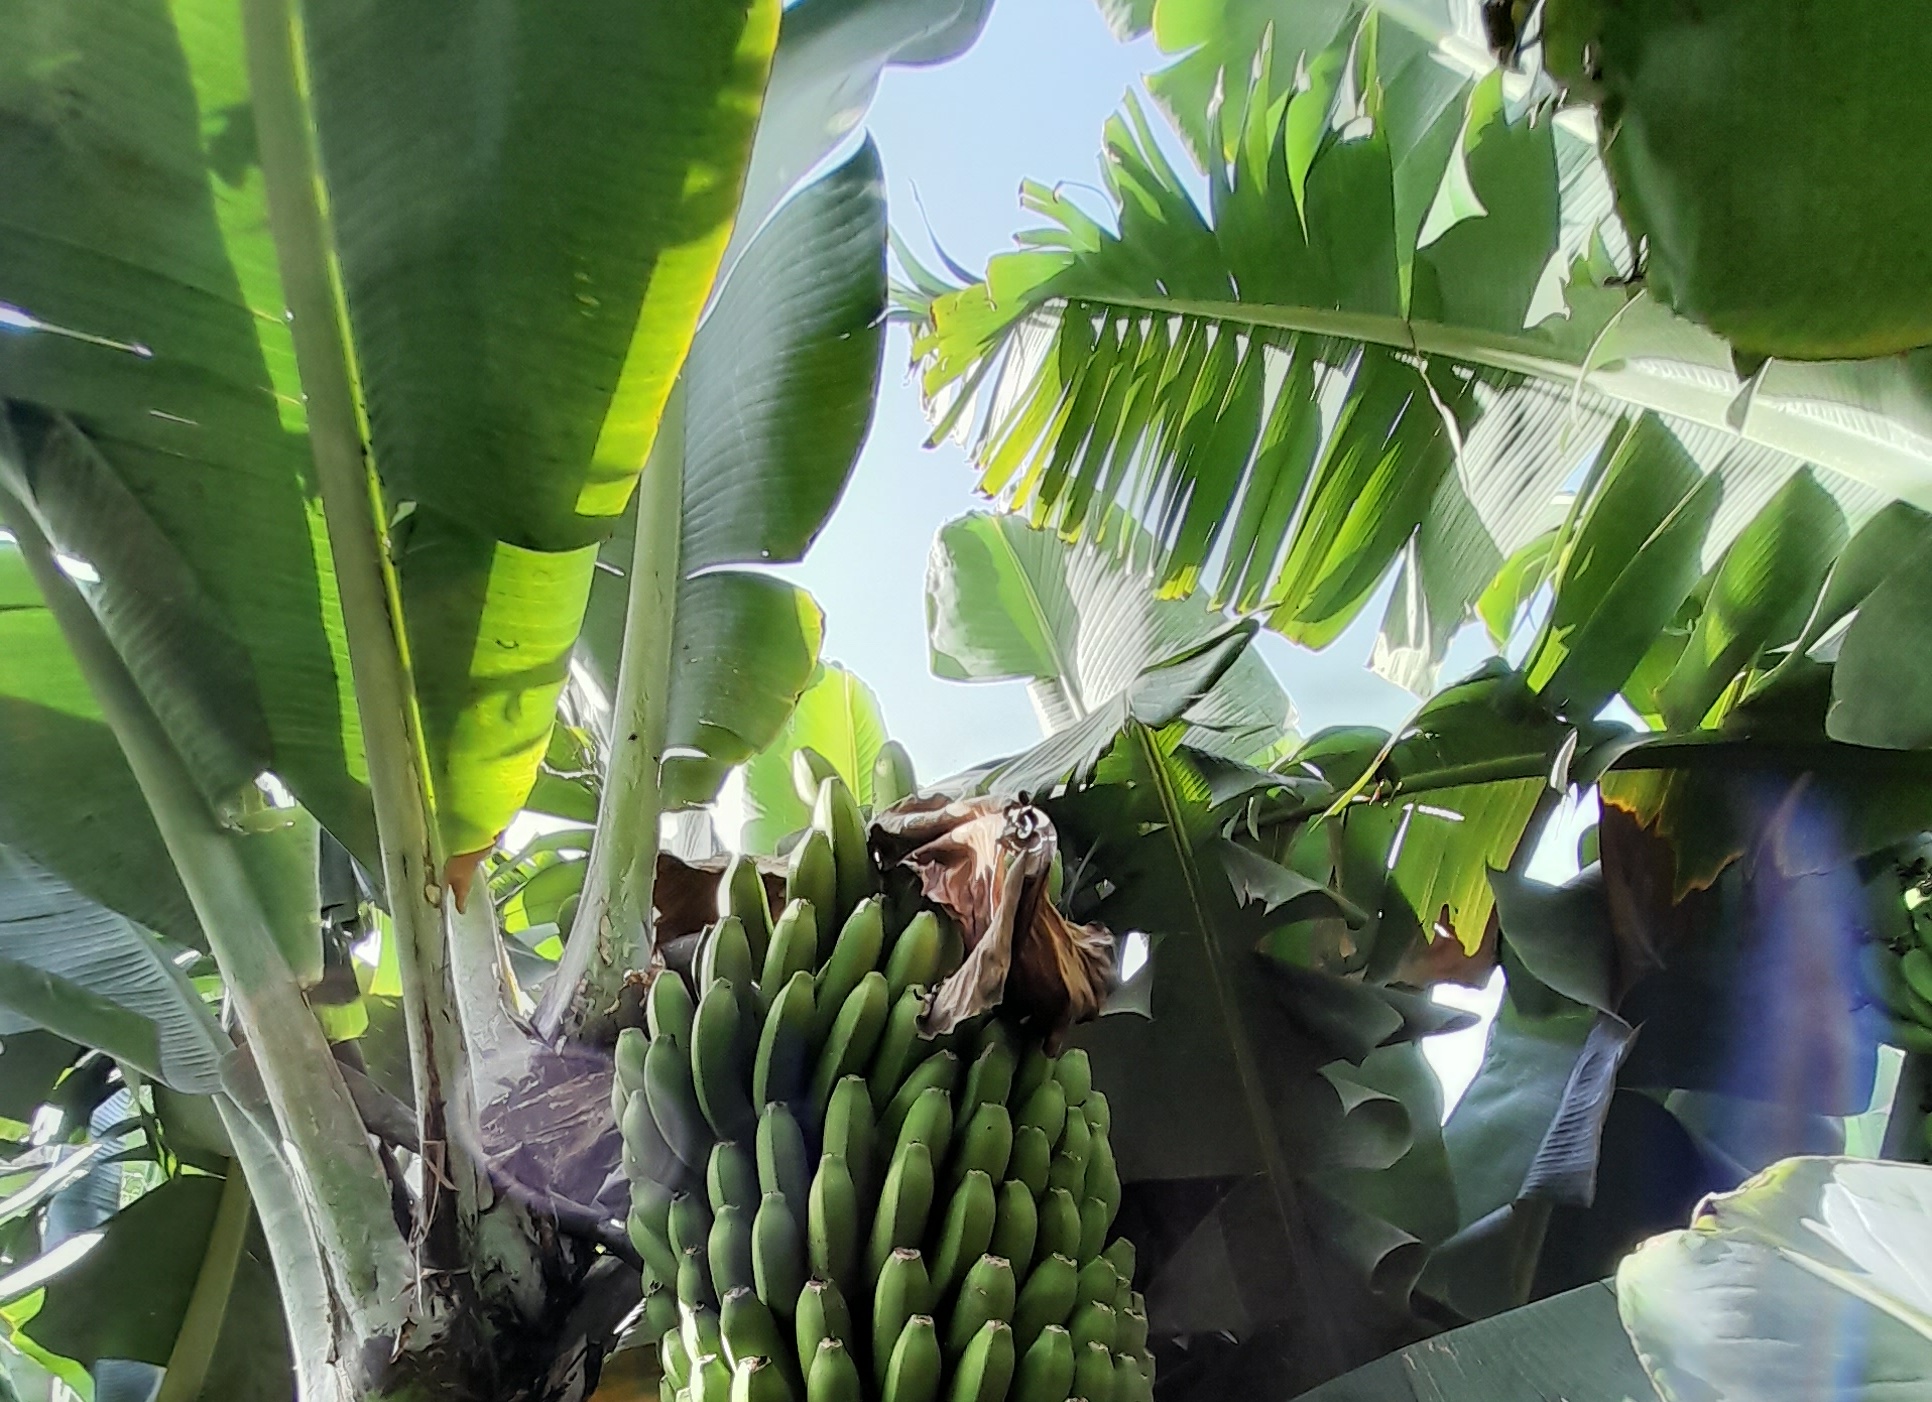
Label: Cut